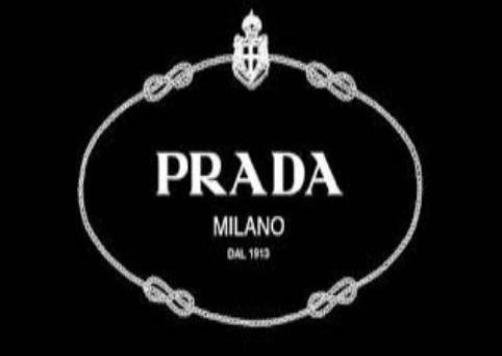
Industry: Clothes